9th Streamy Awards

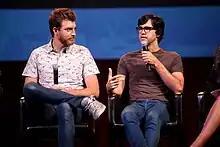
Rhett & Link of "Good Mythical Morning", winners of the Audience Choice Award for Show of the Year

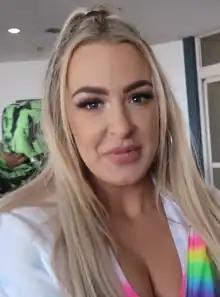
Tana Mongeau, winner of the Audience Choice Award for Creator of the Year

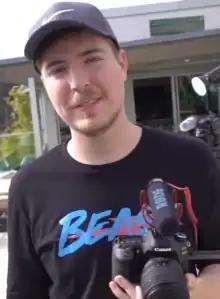
MrBeast, winner of the Breakout Creator awards

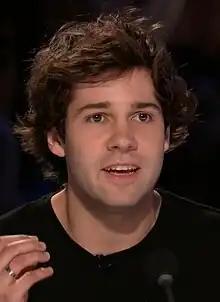
David Dobrik, winner of the First Person category, Best Collaboration, Best Ensemble Cast for his vlog, and Best Brand Engagement

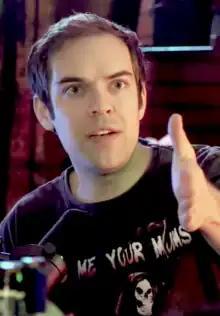
Jack Douglass, winner of the Comedy category

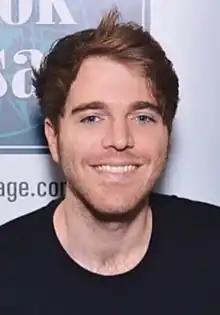
Shane Dawson, winner of Best Documentary

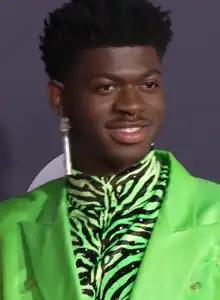
Lil Nas X, winner of the Breakthrough Artist award

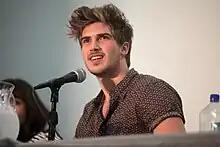
Joey Graceffa, winner of Best Unscripted Series

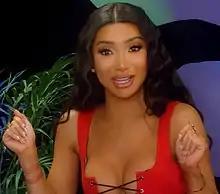
Nikita Dragun, winner of the Beauty category

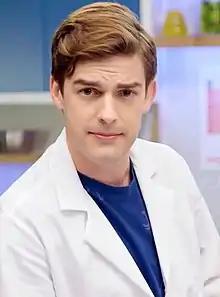
MatPat, winner of the Gaming category

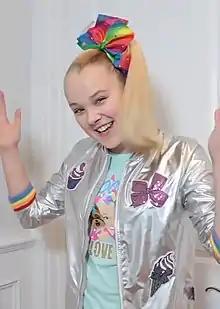
JoJo Siwa, winner of the Kids and Family category

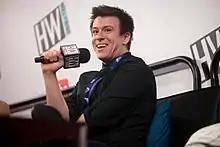
Philip DeFranco, winner of the News category

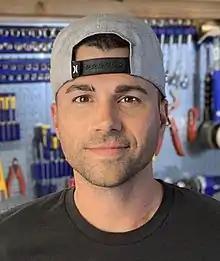
Mark Rober, winner of the Science or Education category

The nominees were announced on October 16, 2019. 23 of the awards were announced on December 11 at the Streamy Premiere Awards in Santa Monica, hosted by Niki and Gabi. The remaining awards were announced at the main ceremony at The Beverly Hilton on December 13, 2019. Winners of the categories were selected by the Streamys Blue Ribbon Panel except for the Audience Choice awards which were put to a public vote.